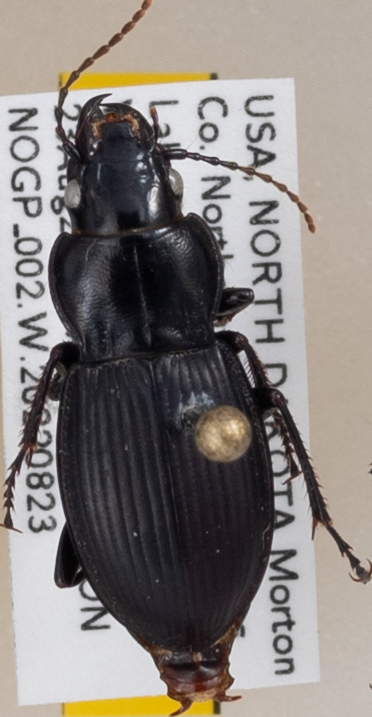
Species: Cyclotrachelus torvus
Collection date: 2022-08-23
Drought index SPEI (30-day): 0.03
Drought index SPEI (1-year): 0.8
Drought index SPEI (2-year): -0.62